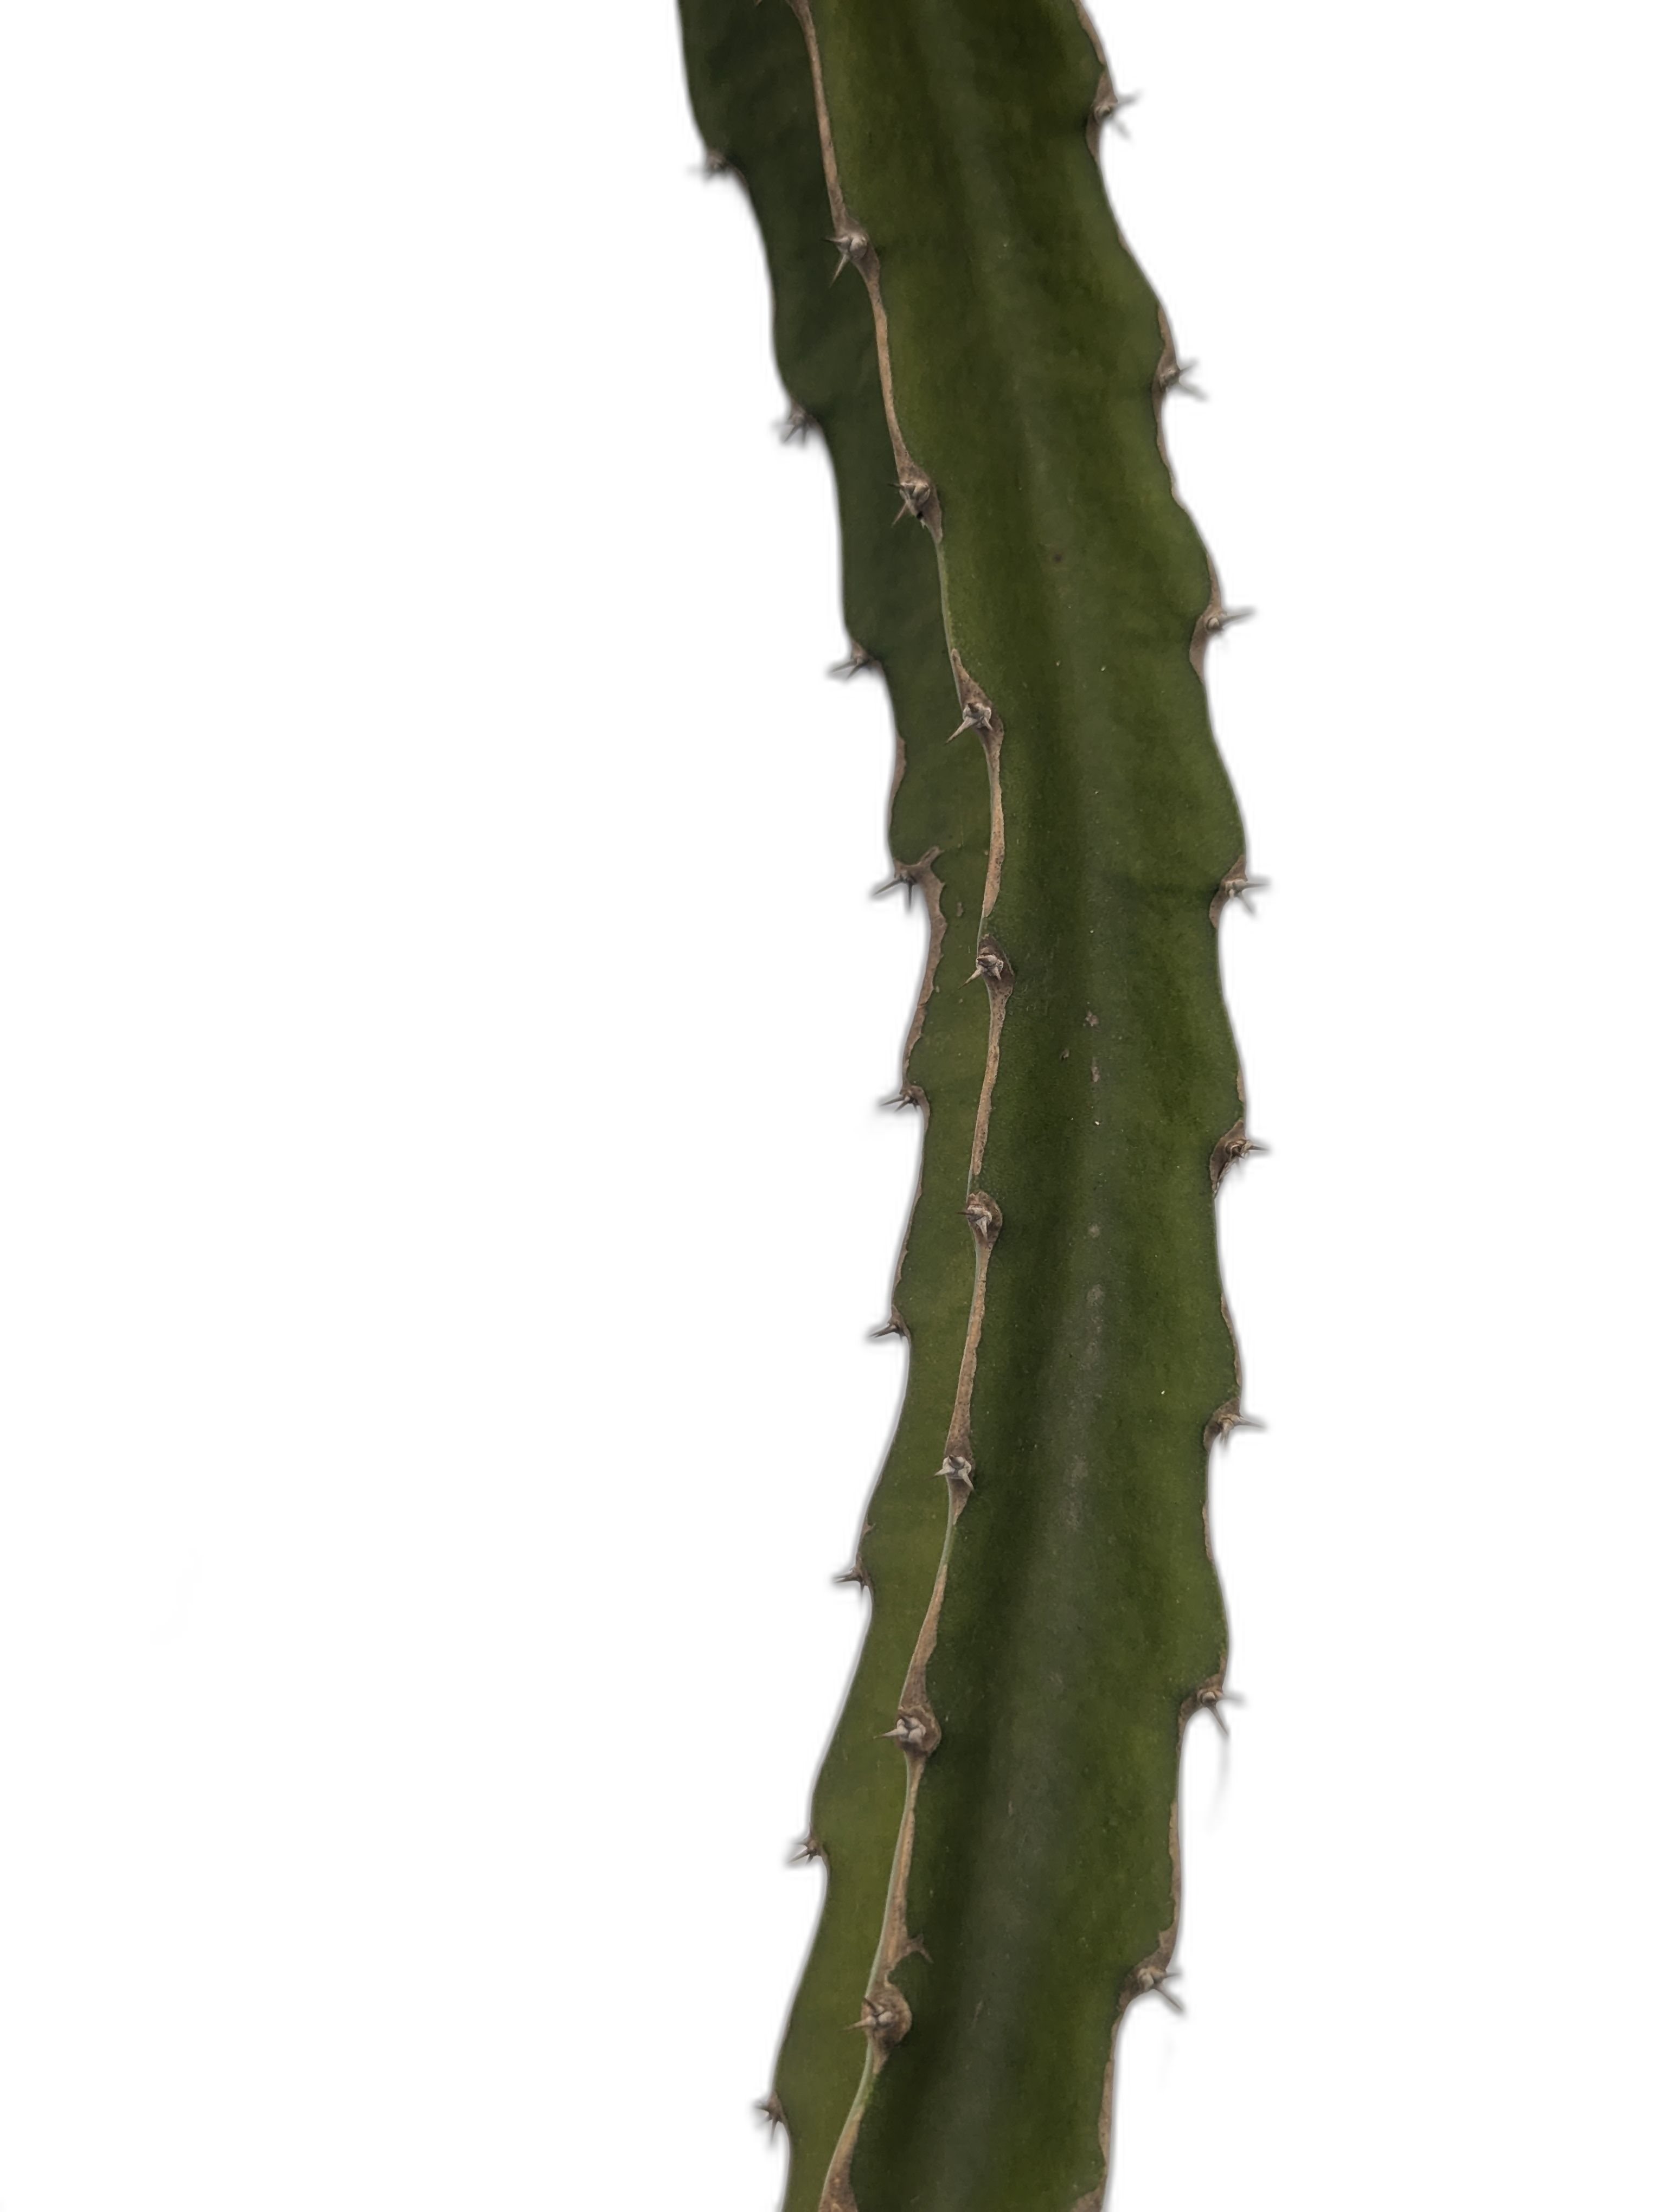
Label: Good leaf